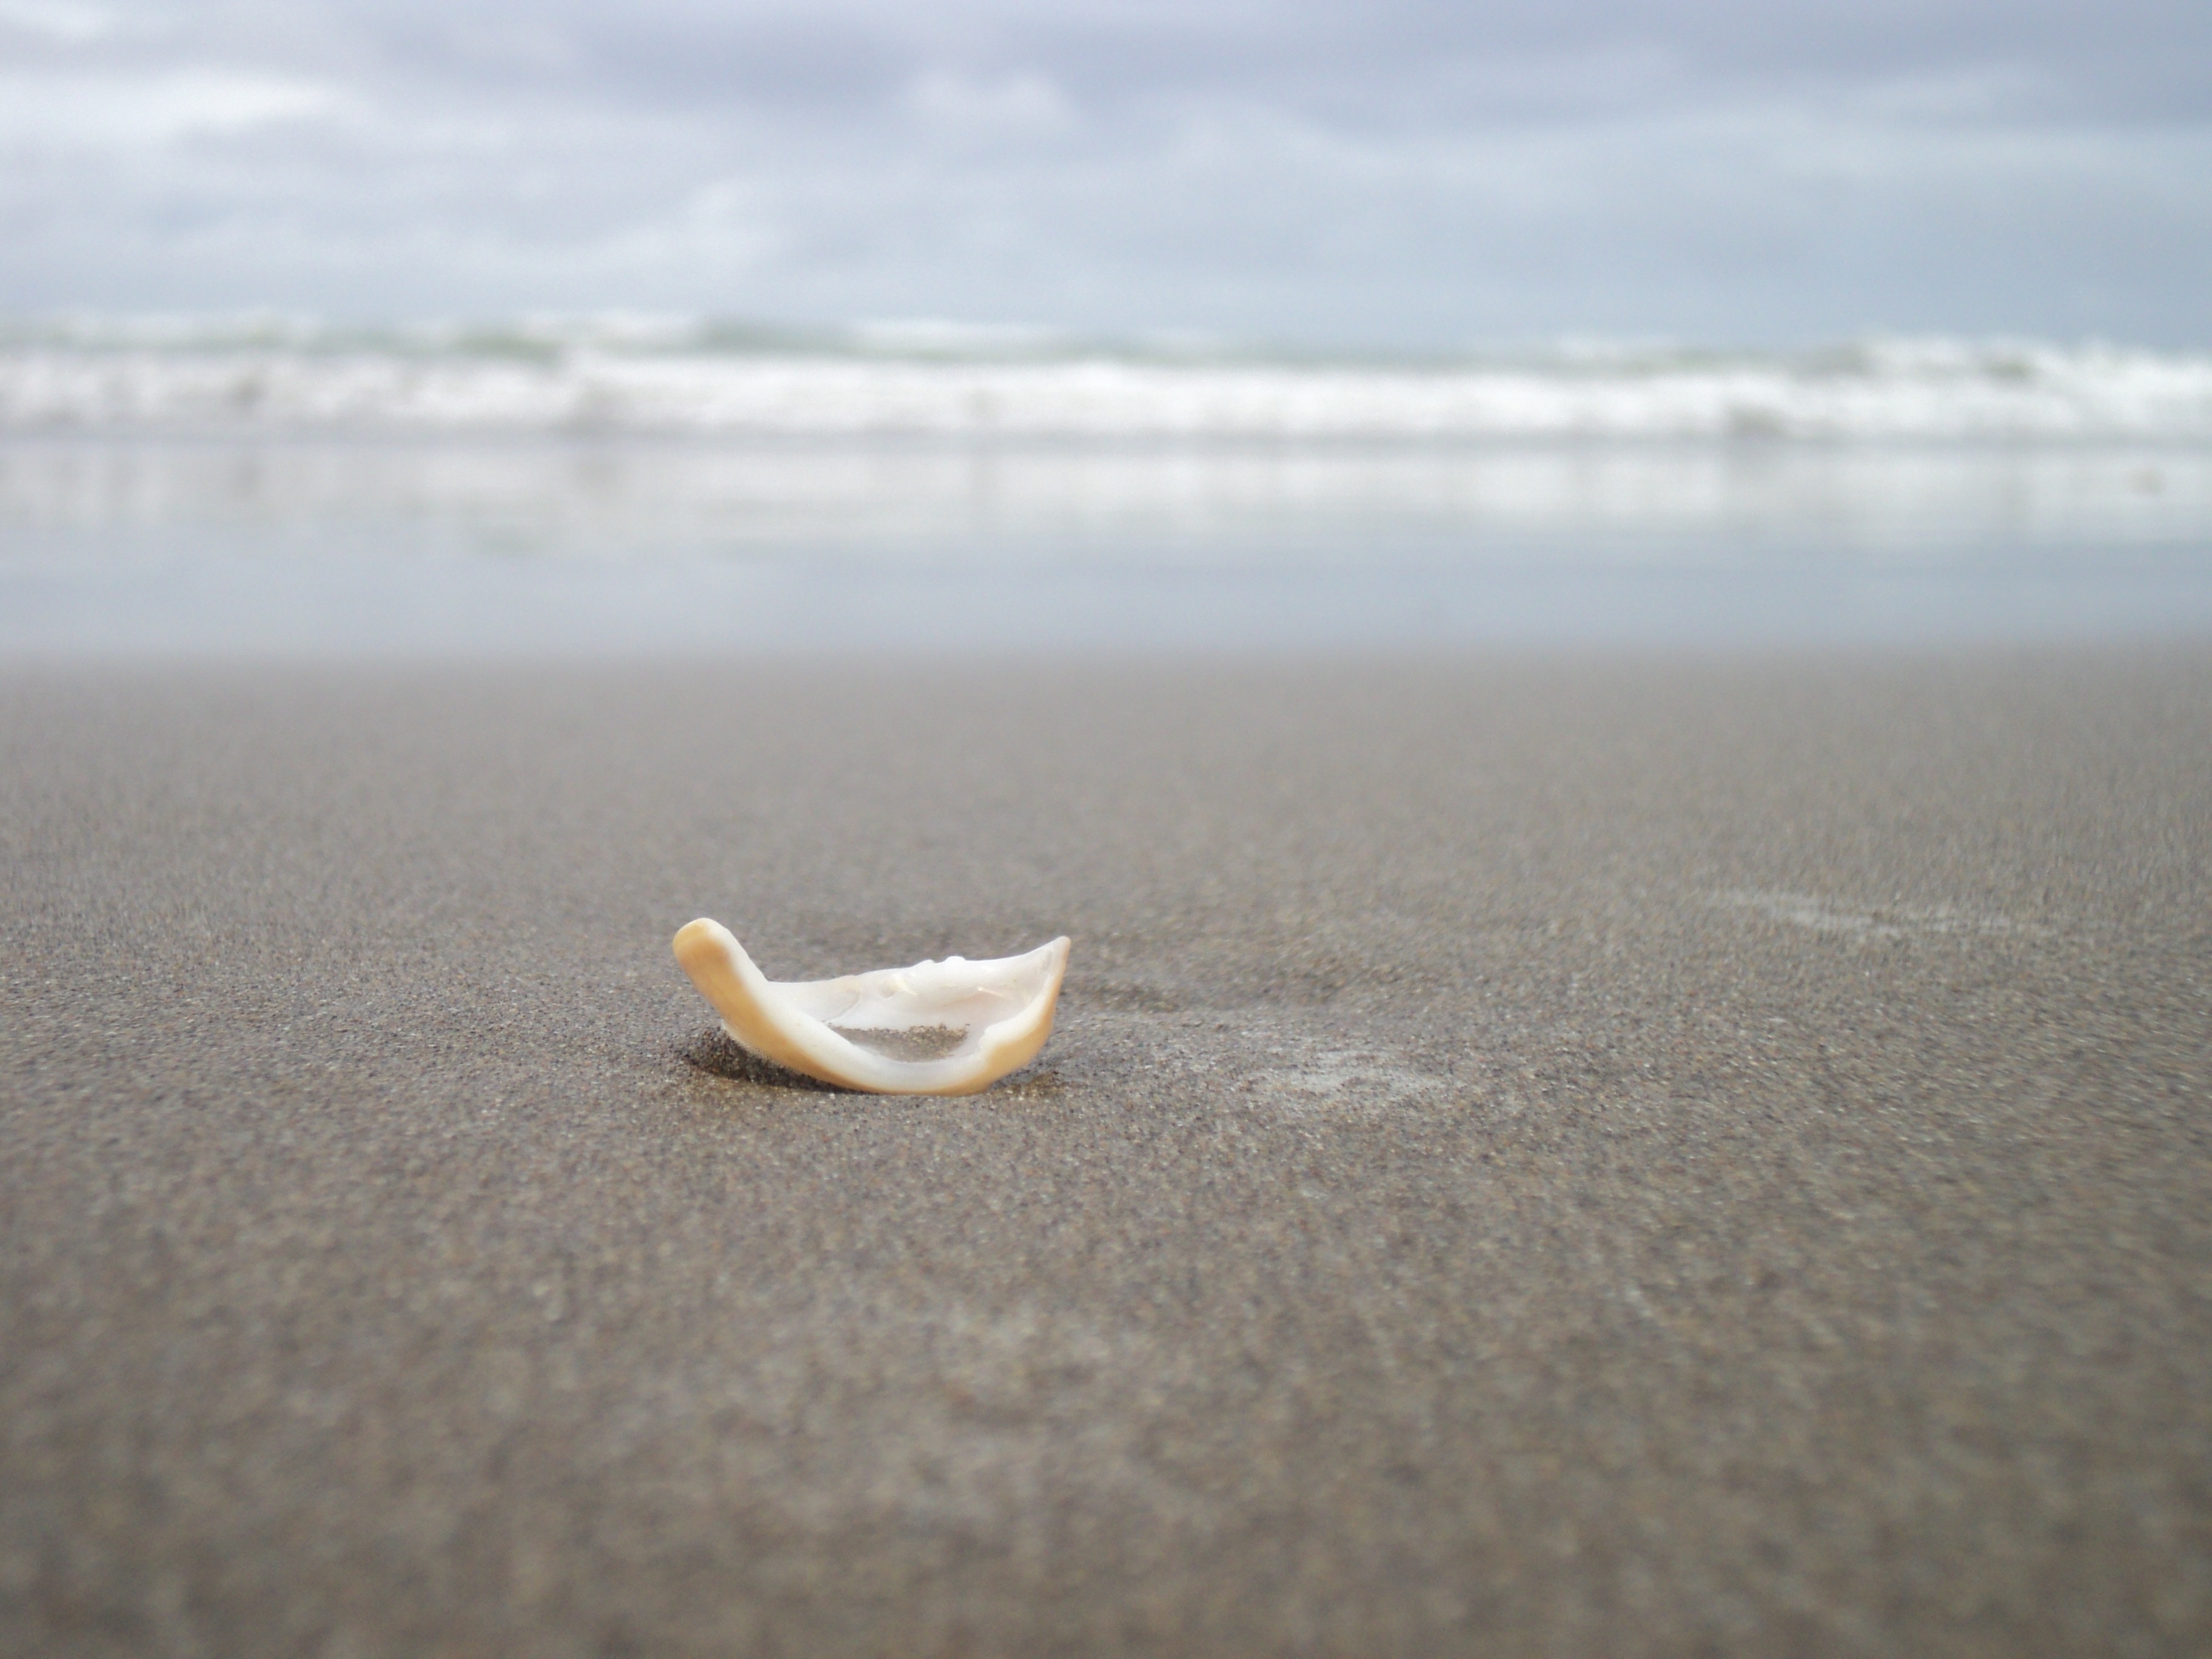
beach, sea, coast, water, nature, outdoor, sand, ocean, horizon, morning, shore, wave, coastal, coastline, seaside, environment, scenic, material, shell, seashell, marine, habitat, crete, mudflat, natural environment